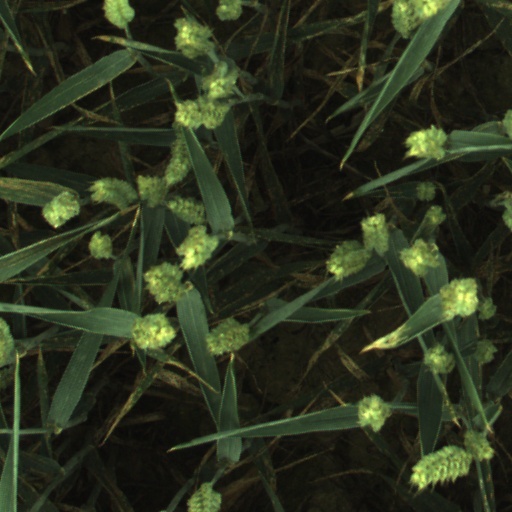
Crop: wheat